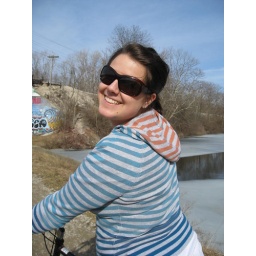
the sky above, the field below